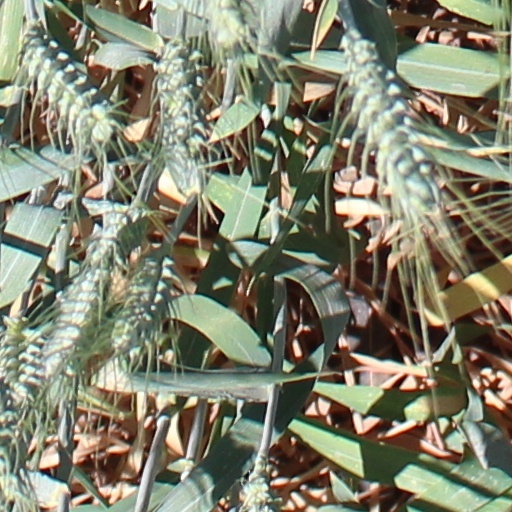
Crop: wheat